Australian cuisine

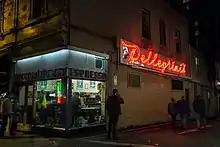
Pellegrini's Espresso Bar in central Melbourne opened in 1954

Today's Australia has a distinct coffee culture. The coffee industry has grown from independent cafes since the early 20th century. The flat white became popular in Australia some time after 1985, and its invention is claimed by a Sydneysider (although this claim is disputed by a New Zealand-based barista). The iconic Greek cafés of Sydney and Melbourne were the first to introduce locally roasted coffees in 1910. US military personnel stationed in Australia during the Second World War helped to spread the habit of coffee drinking, initially in the form of instant coffee.